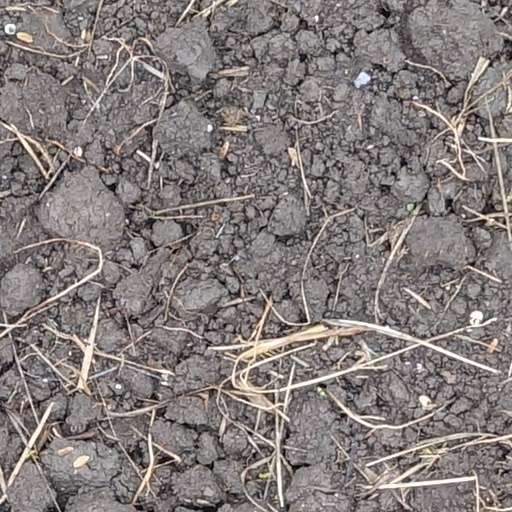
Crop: wheat